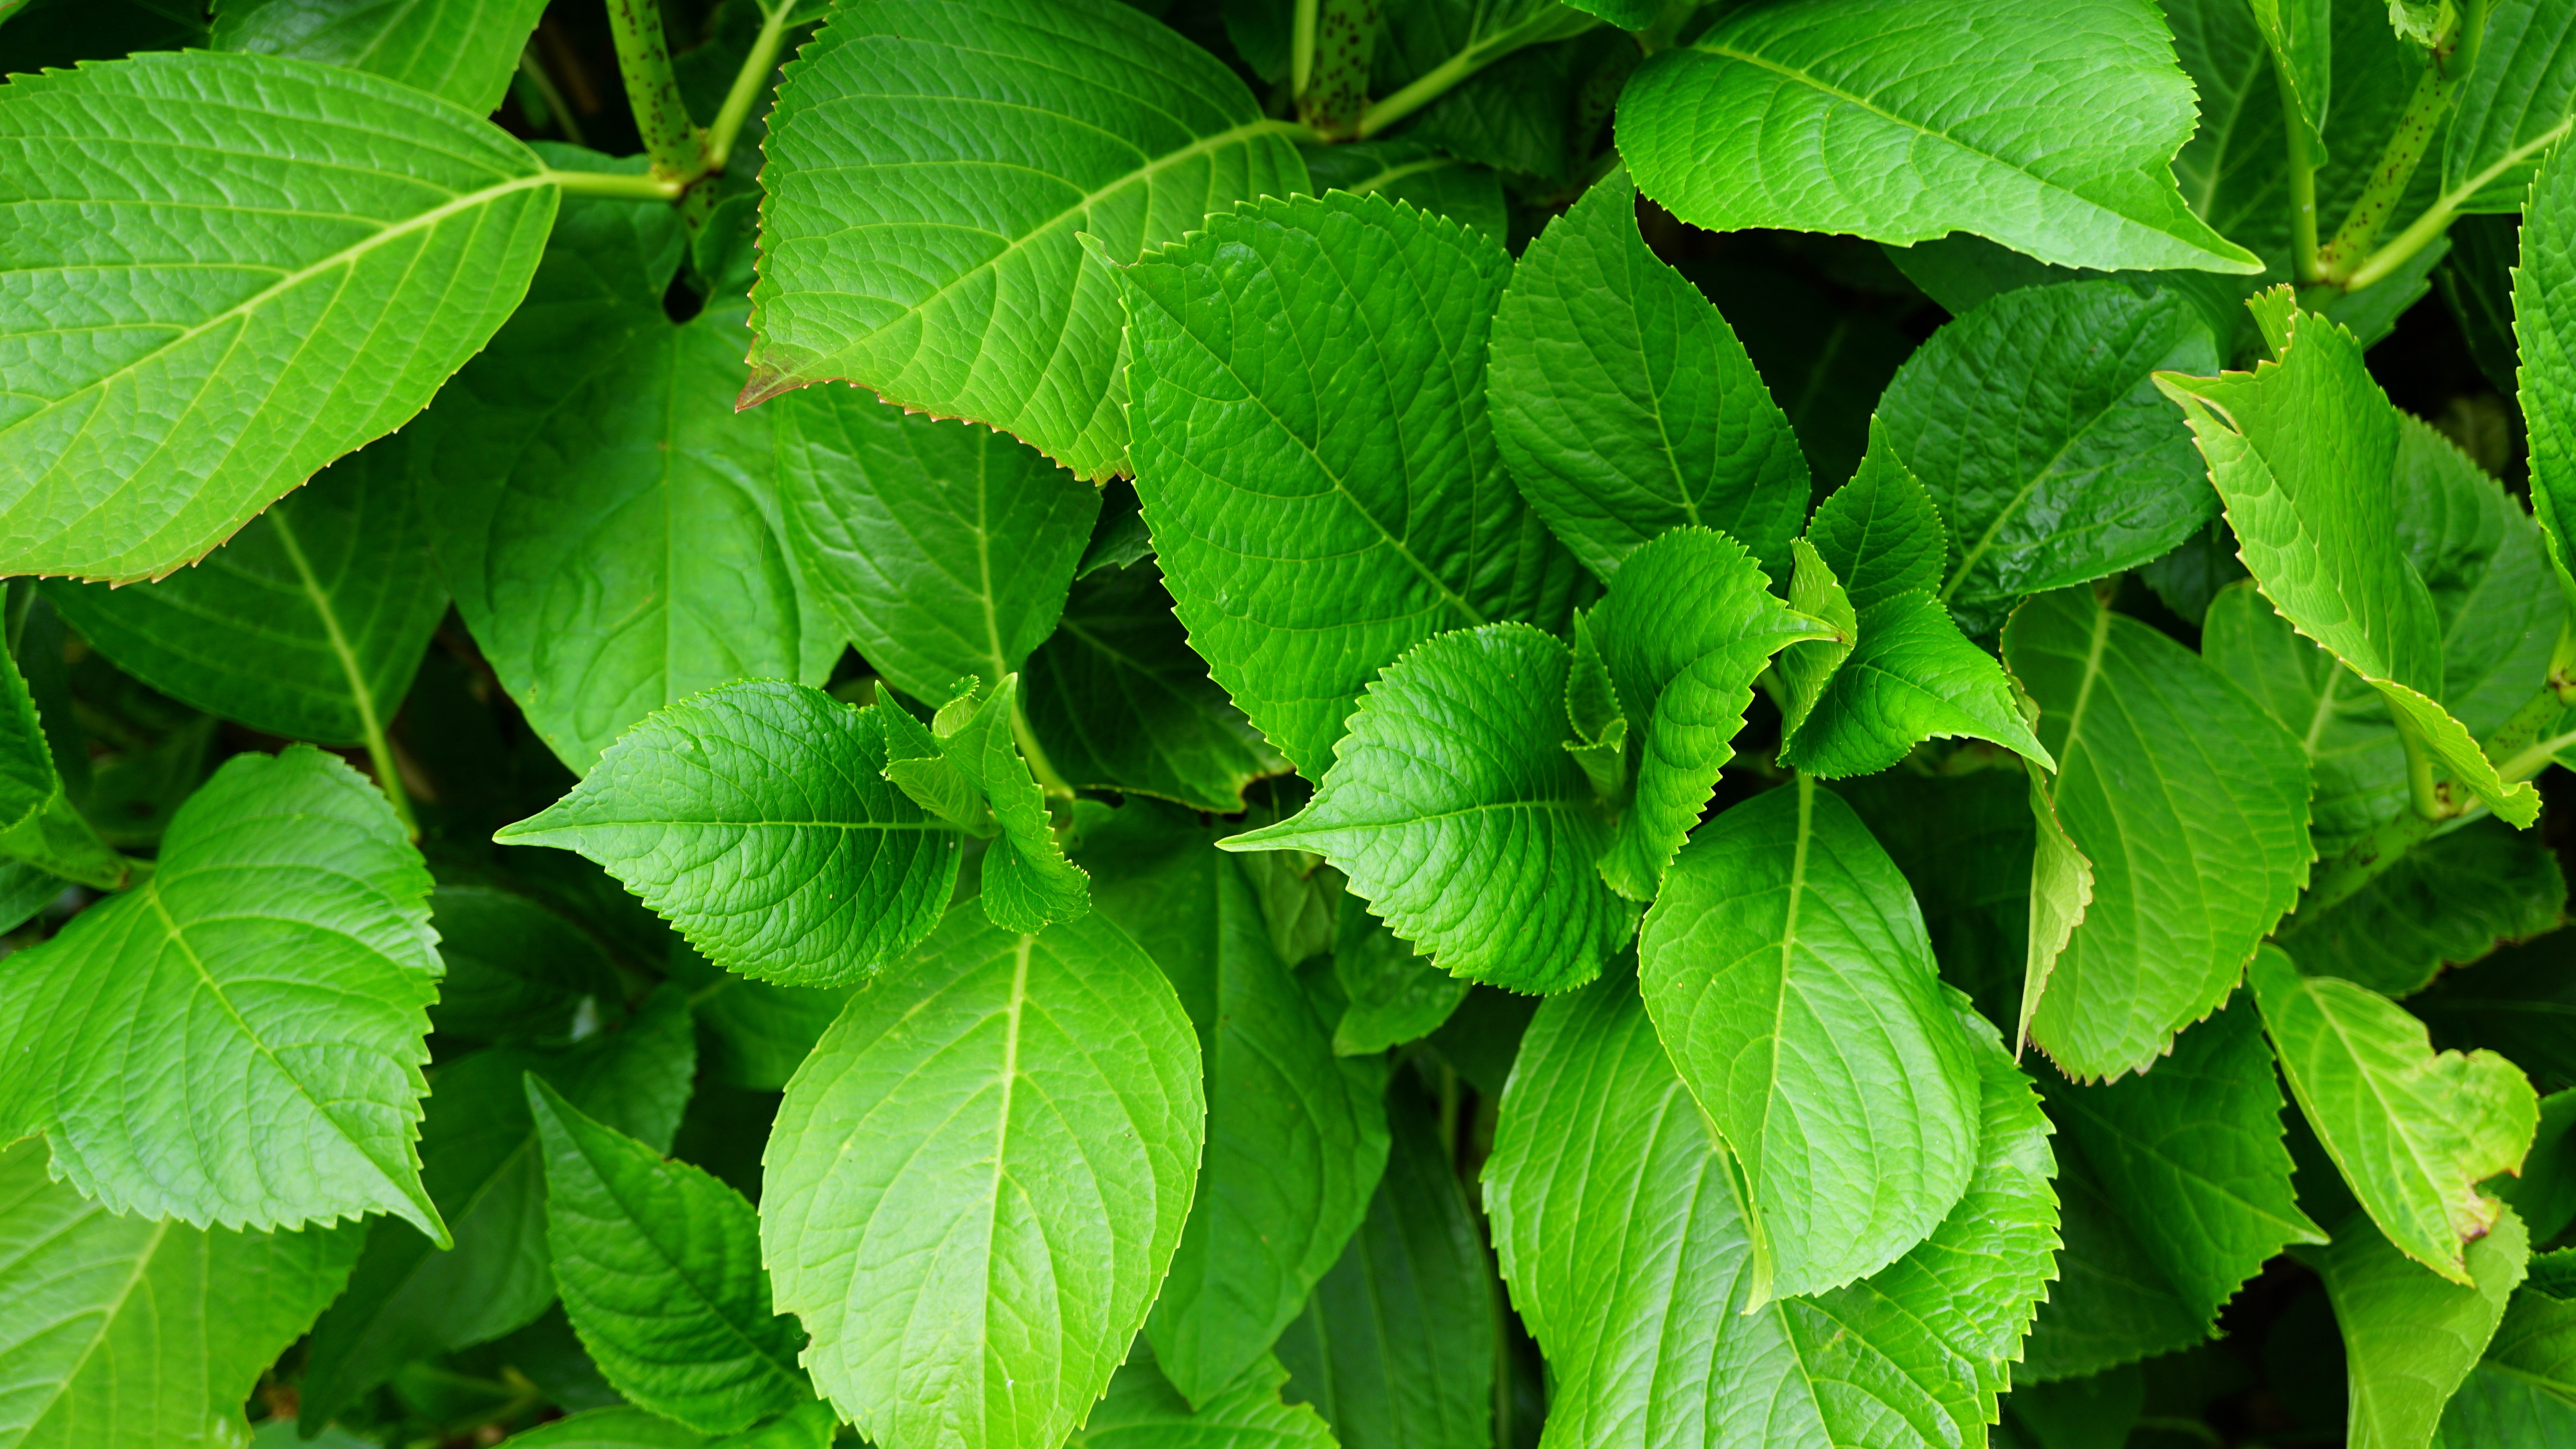
nature, growth, plant, leaf, flower, summer, green, herb, produce, garden, outdoors, gardening, gardener, flowering plant, spearmint, lemon balm, annual plant, land plant